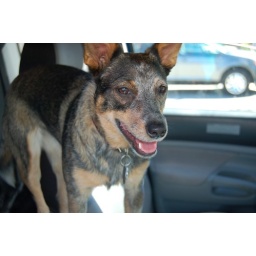
Friendly dog in a car